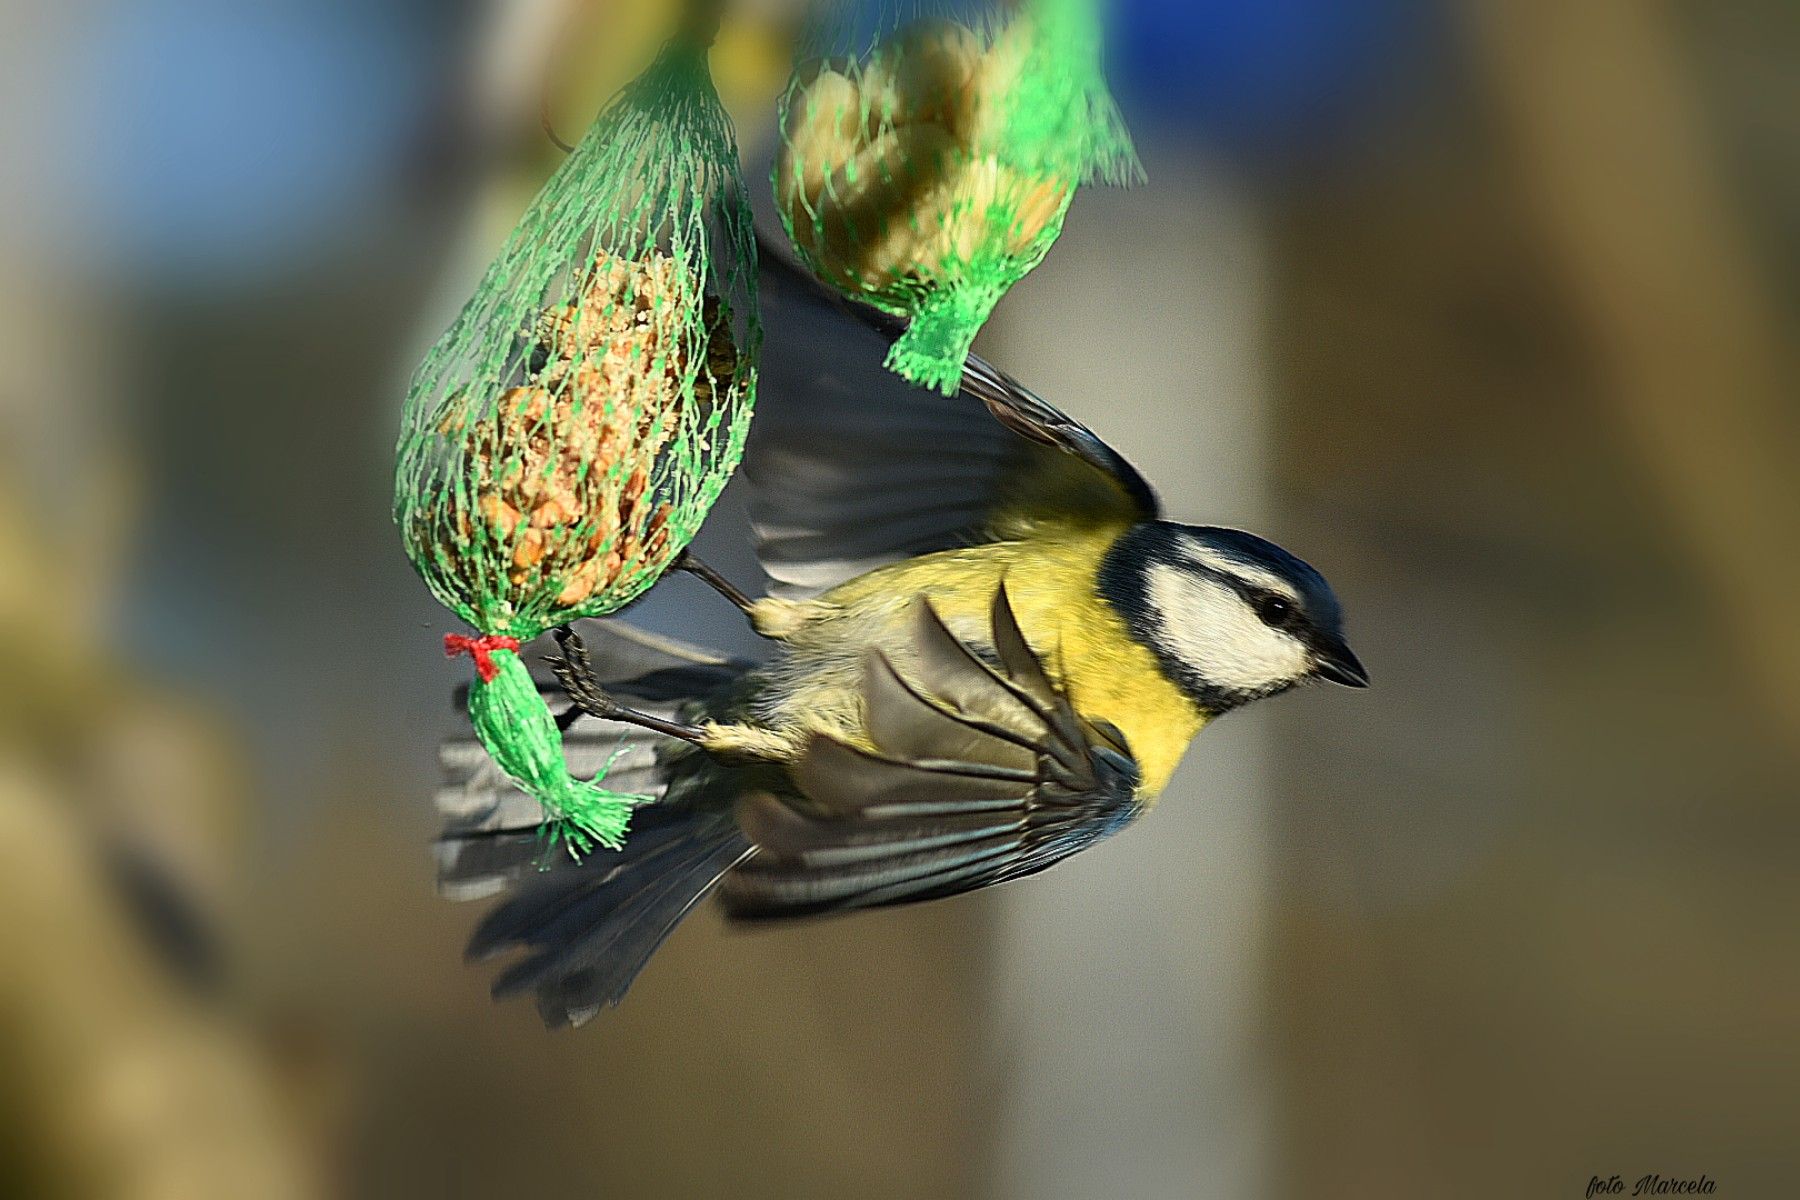
A bird's break.
This image features a bird that has likely just eaten from a bird feeder full of seeds, and the bird's wings are widespread. It appears to be taking off into the air.
This close-up shot, probably from an eye-level perspective taken in natural daylight, captures a bird mid-flight. The scene is full of colors, with pops of yellow on the bird and a green feeder. This shot, with the blurred background, evokes a peaceful and free feeling, showing the beauty of nature.
Labels: Animal, Bird, Finch, Beak, Bee Eater, Jay, Swallow, Bird Feeder, Watermark, Blurry Background, Bird Feeders
Camera: NIKON CORPORATION NIKON D7200
Aperture: F6.3
Exposure: 1/2000 sec
ISO: 400
Focal length: 180.0 mm